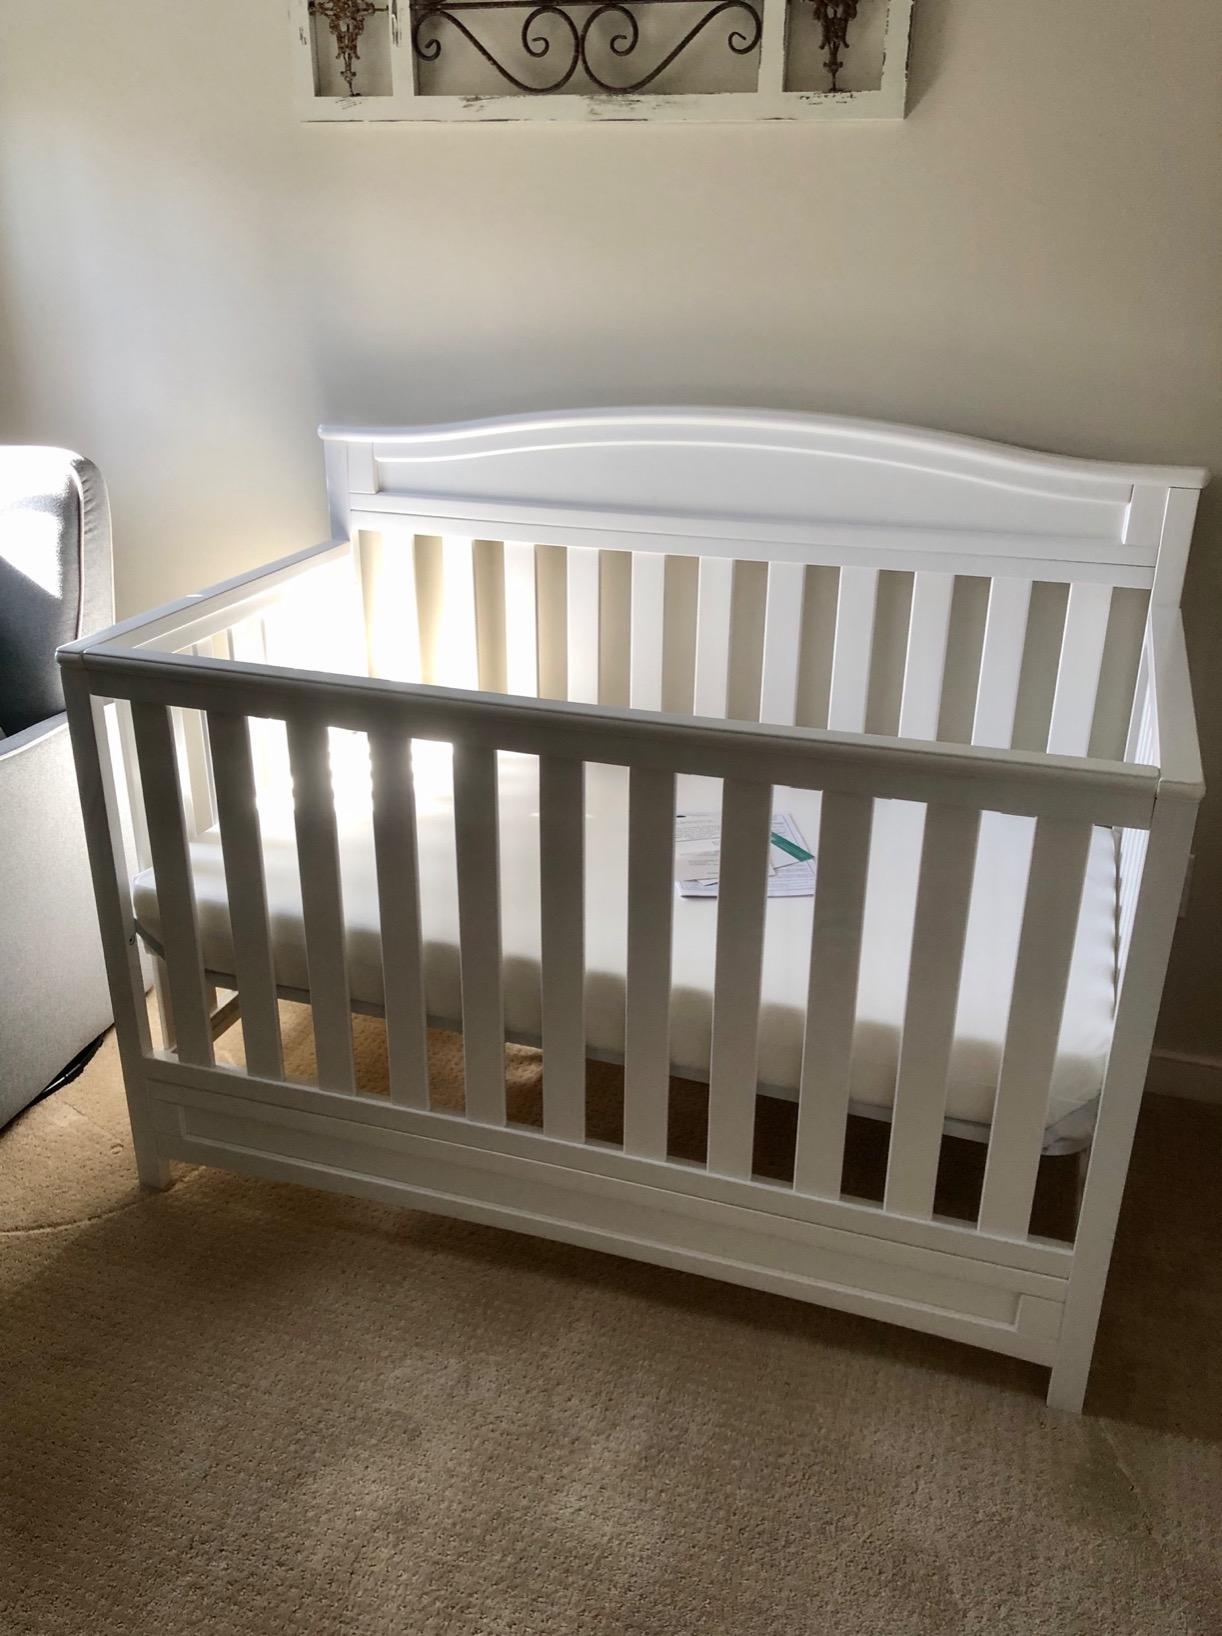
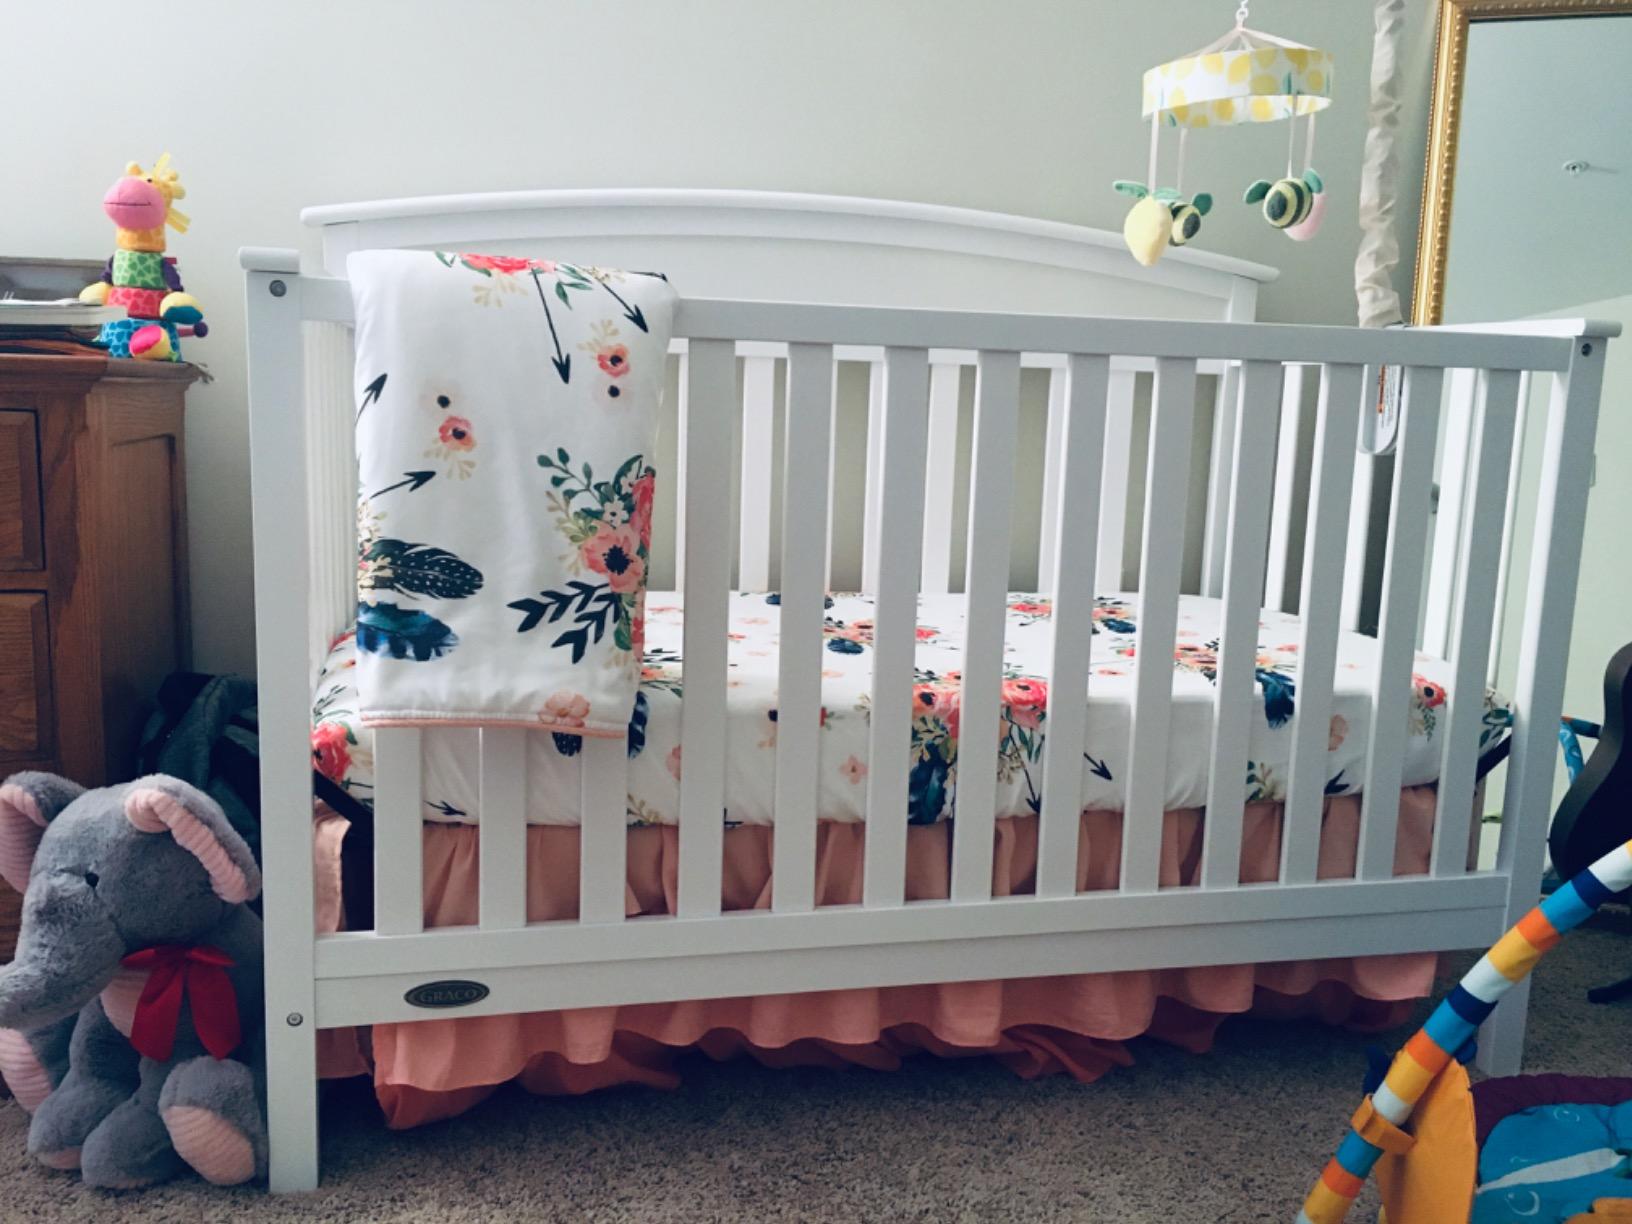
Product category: products_crib
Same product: no